Montanazhdarcho

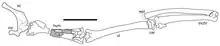
Holotype pectoral girdle and left forelimb

The holotype specimen, MOR 691 (Museum of the Rockies), was found by Robert W. Harmon in Glacier County, in the territory of the Blackfoot, in sandstone of the Upper Two Medicine Formation, a layer about 74 million years old. The genus name "Montanazhdarcho" was first given informally in 1993 by Kevin Padian, Armand de Ricqlès, and Jack Horner. It was then named formally in 1995 by the same researchers, and was fully described in 2002.